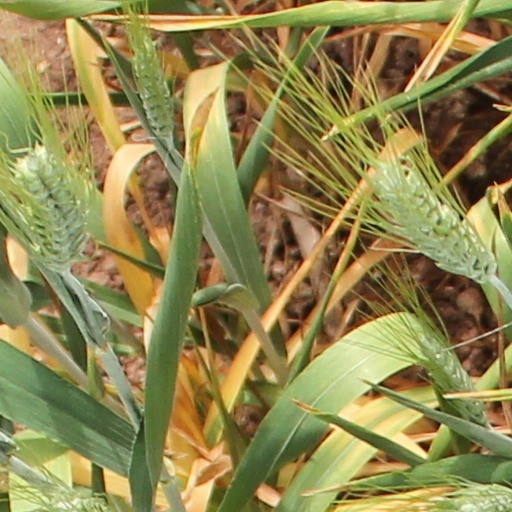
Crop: wheat